List of Ohio Bobcats men's basketball head coaches

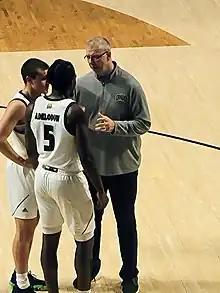
Jeff Boals, the current head coach of the Ohio Bobcats.

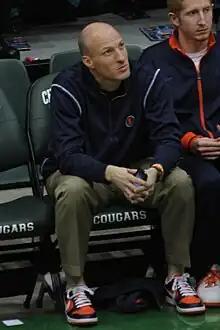
John Groce won three NCAA tournament games during his four year tenure at Ohio.

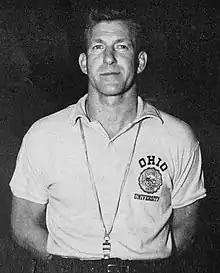
Jim Snyder, the winningest head coach in Bobcats men's basketball history.

The following is a list of Ohio Bobcats men's basketball head coaches. There have been 19 head coaches of the Bobcats in their 116-season history.